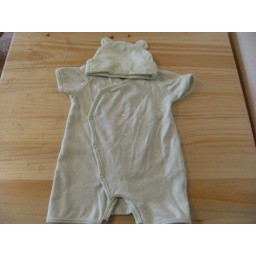
Summer suit Light green in colour with matching hat (very cute)Size 00$5